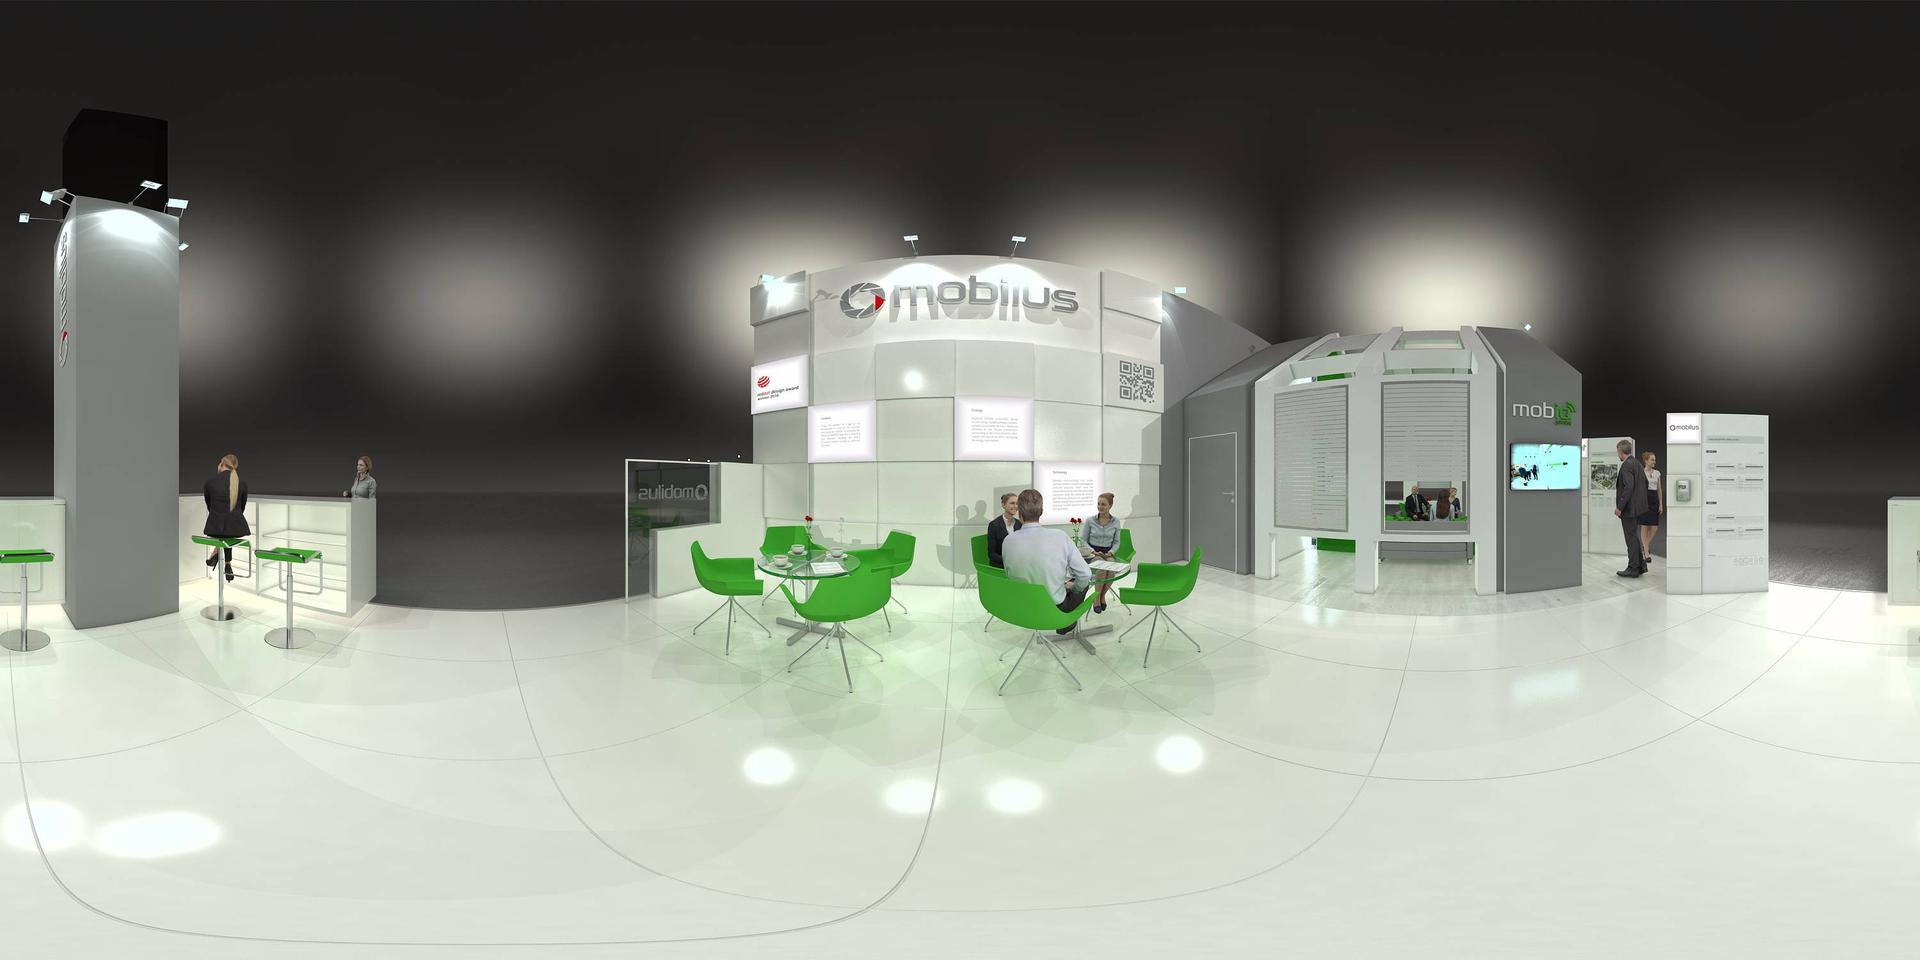
Referred object: QR code on the wall

Referred object: the illuminated mobius logo on the white booth